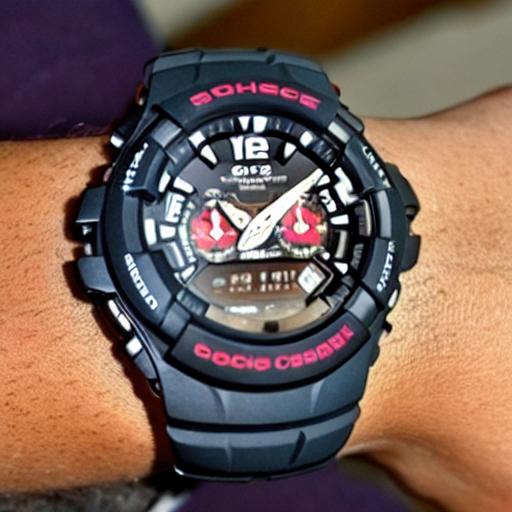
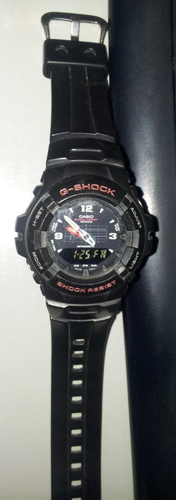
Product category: accessories_watch
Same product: no